Roude Léiw

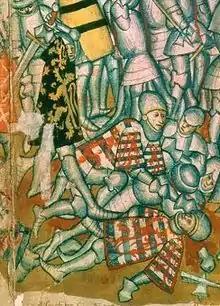
Depiction of members of the House of Luxembourg at the Battle of Worringen

The ensign is derived from the coat of arms of Luxembourg, which traces its origins back to the 13th century as coat of arms of the House of Luxembourg.